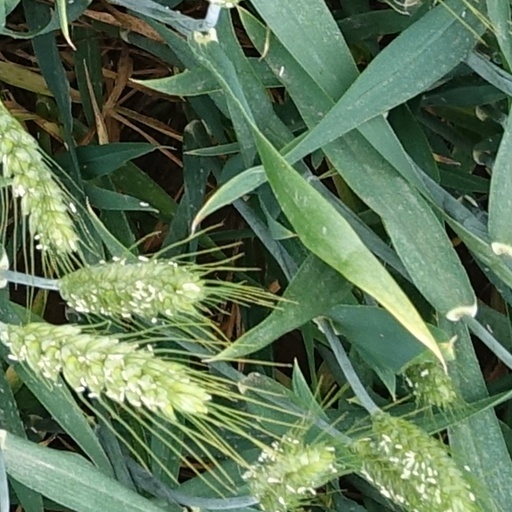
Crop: wheat